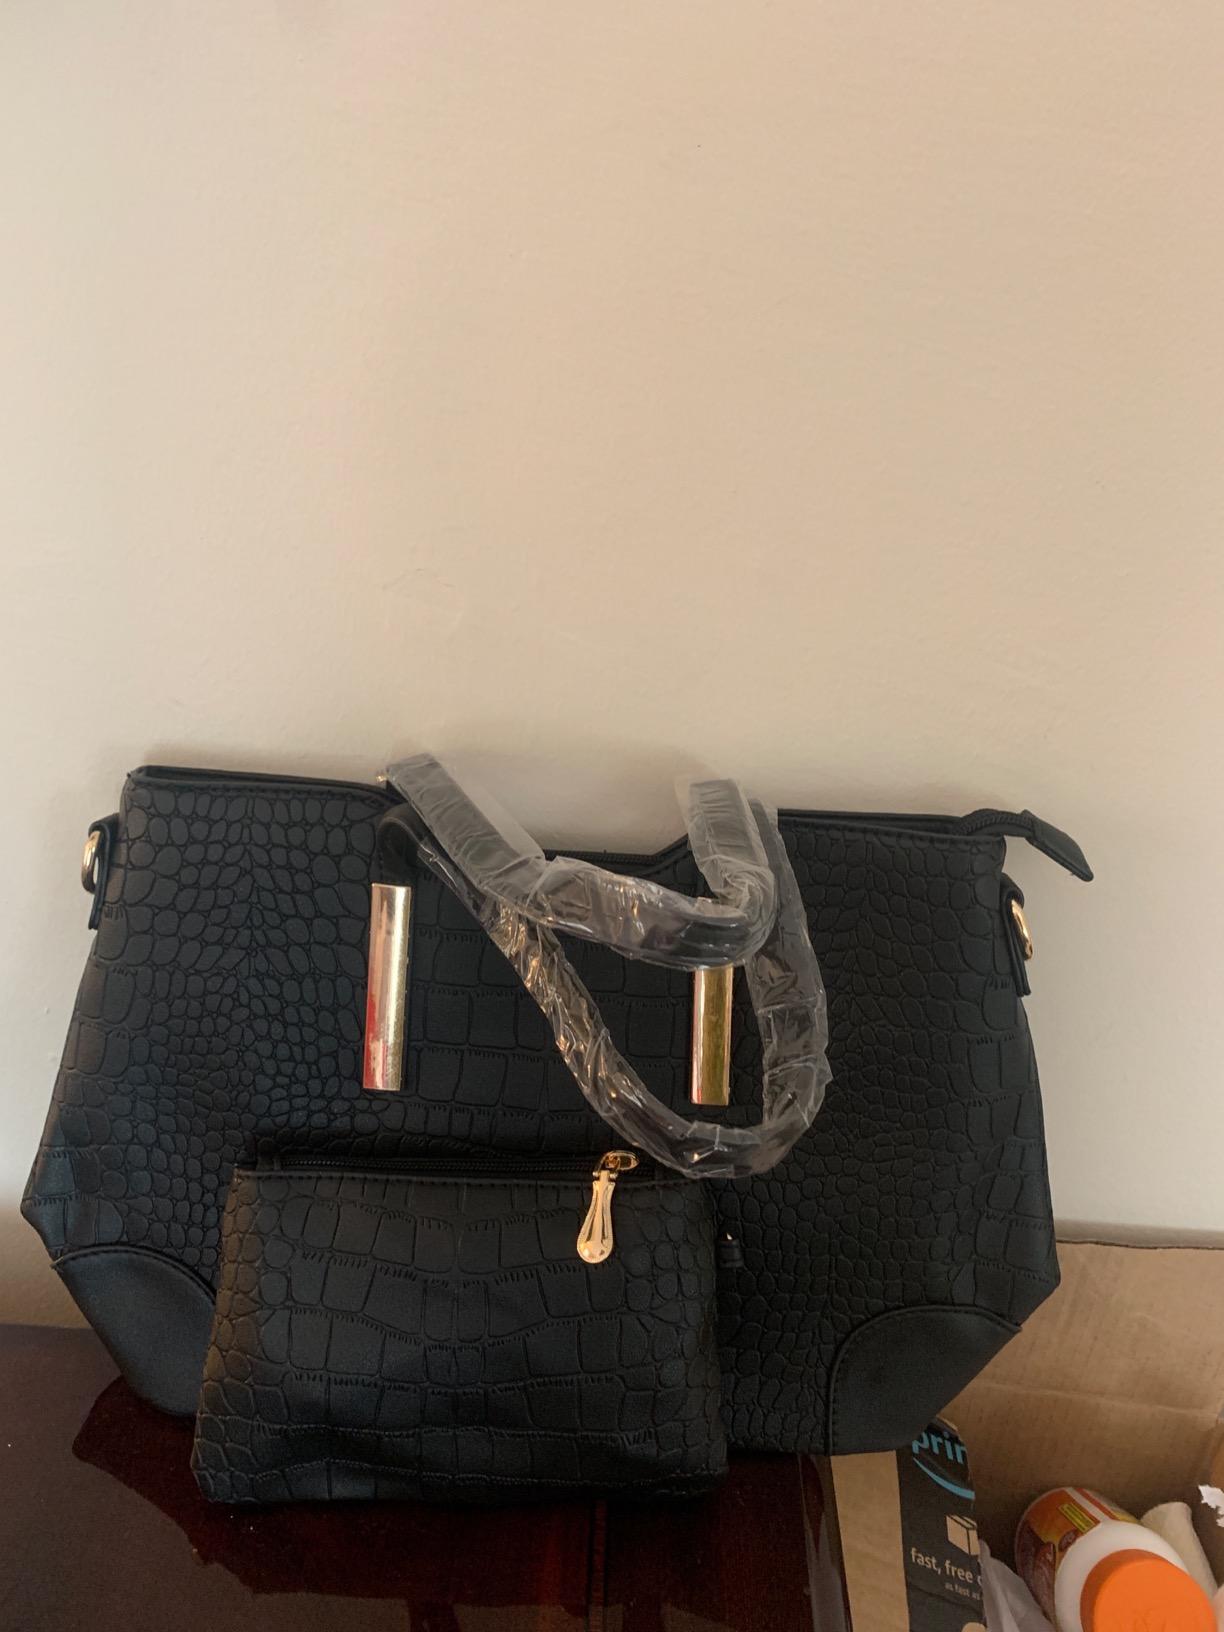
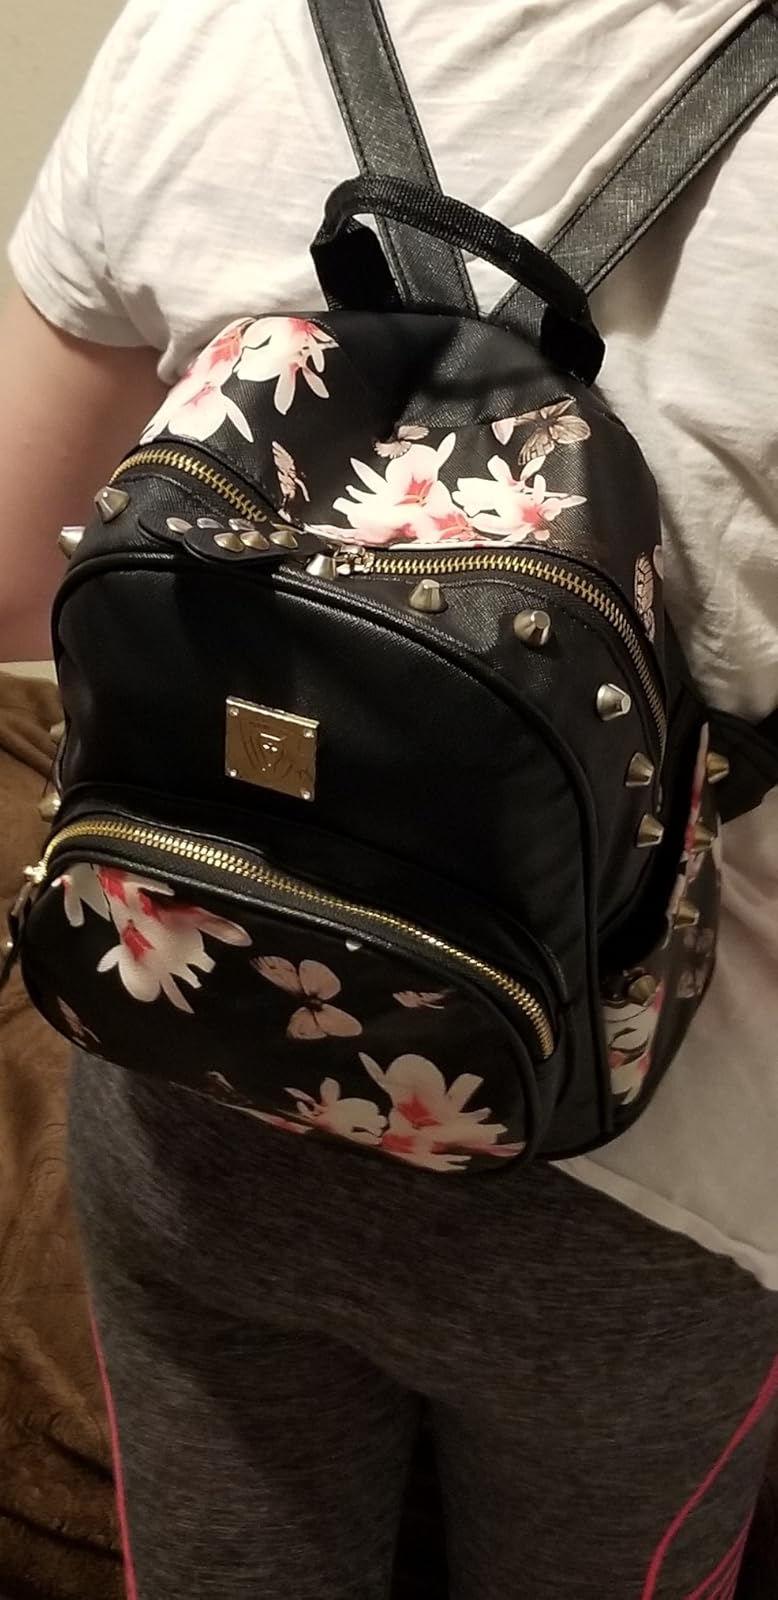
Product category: accessories_handbag
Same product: no